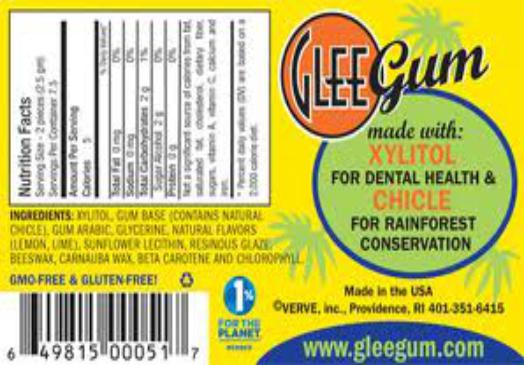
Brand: Glee Gum
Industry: Food